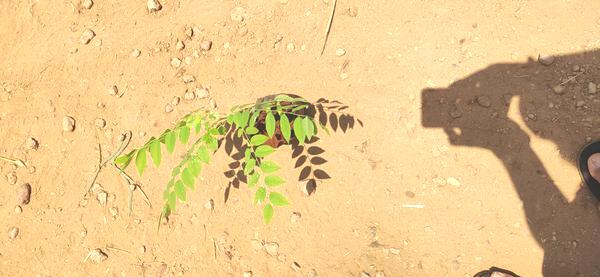
Plant: Amla